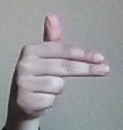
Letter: ghain